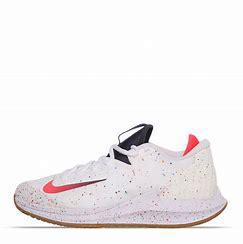
Brand: Nike
Model: Court Air Zoom Zero